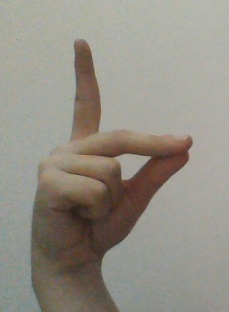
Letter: ta